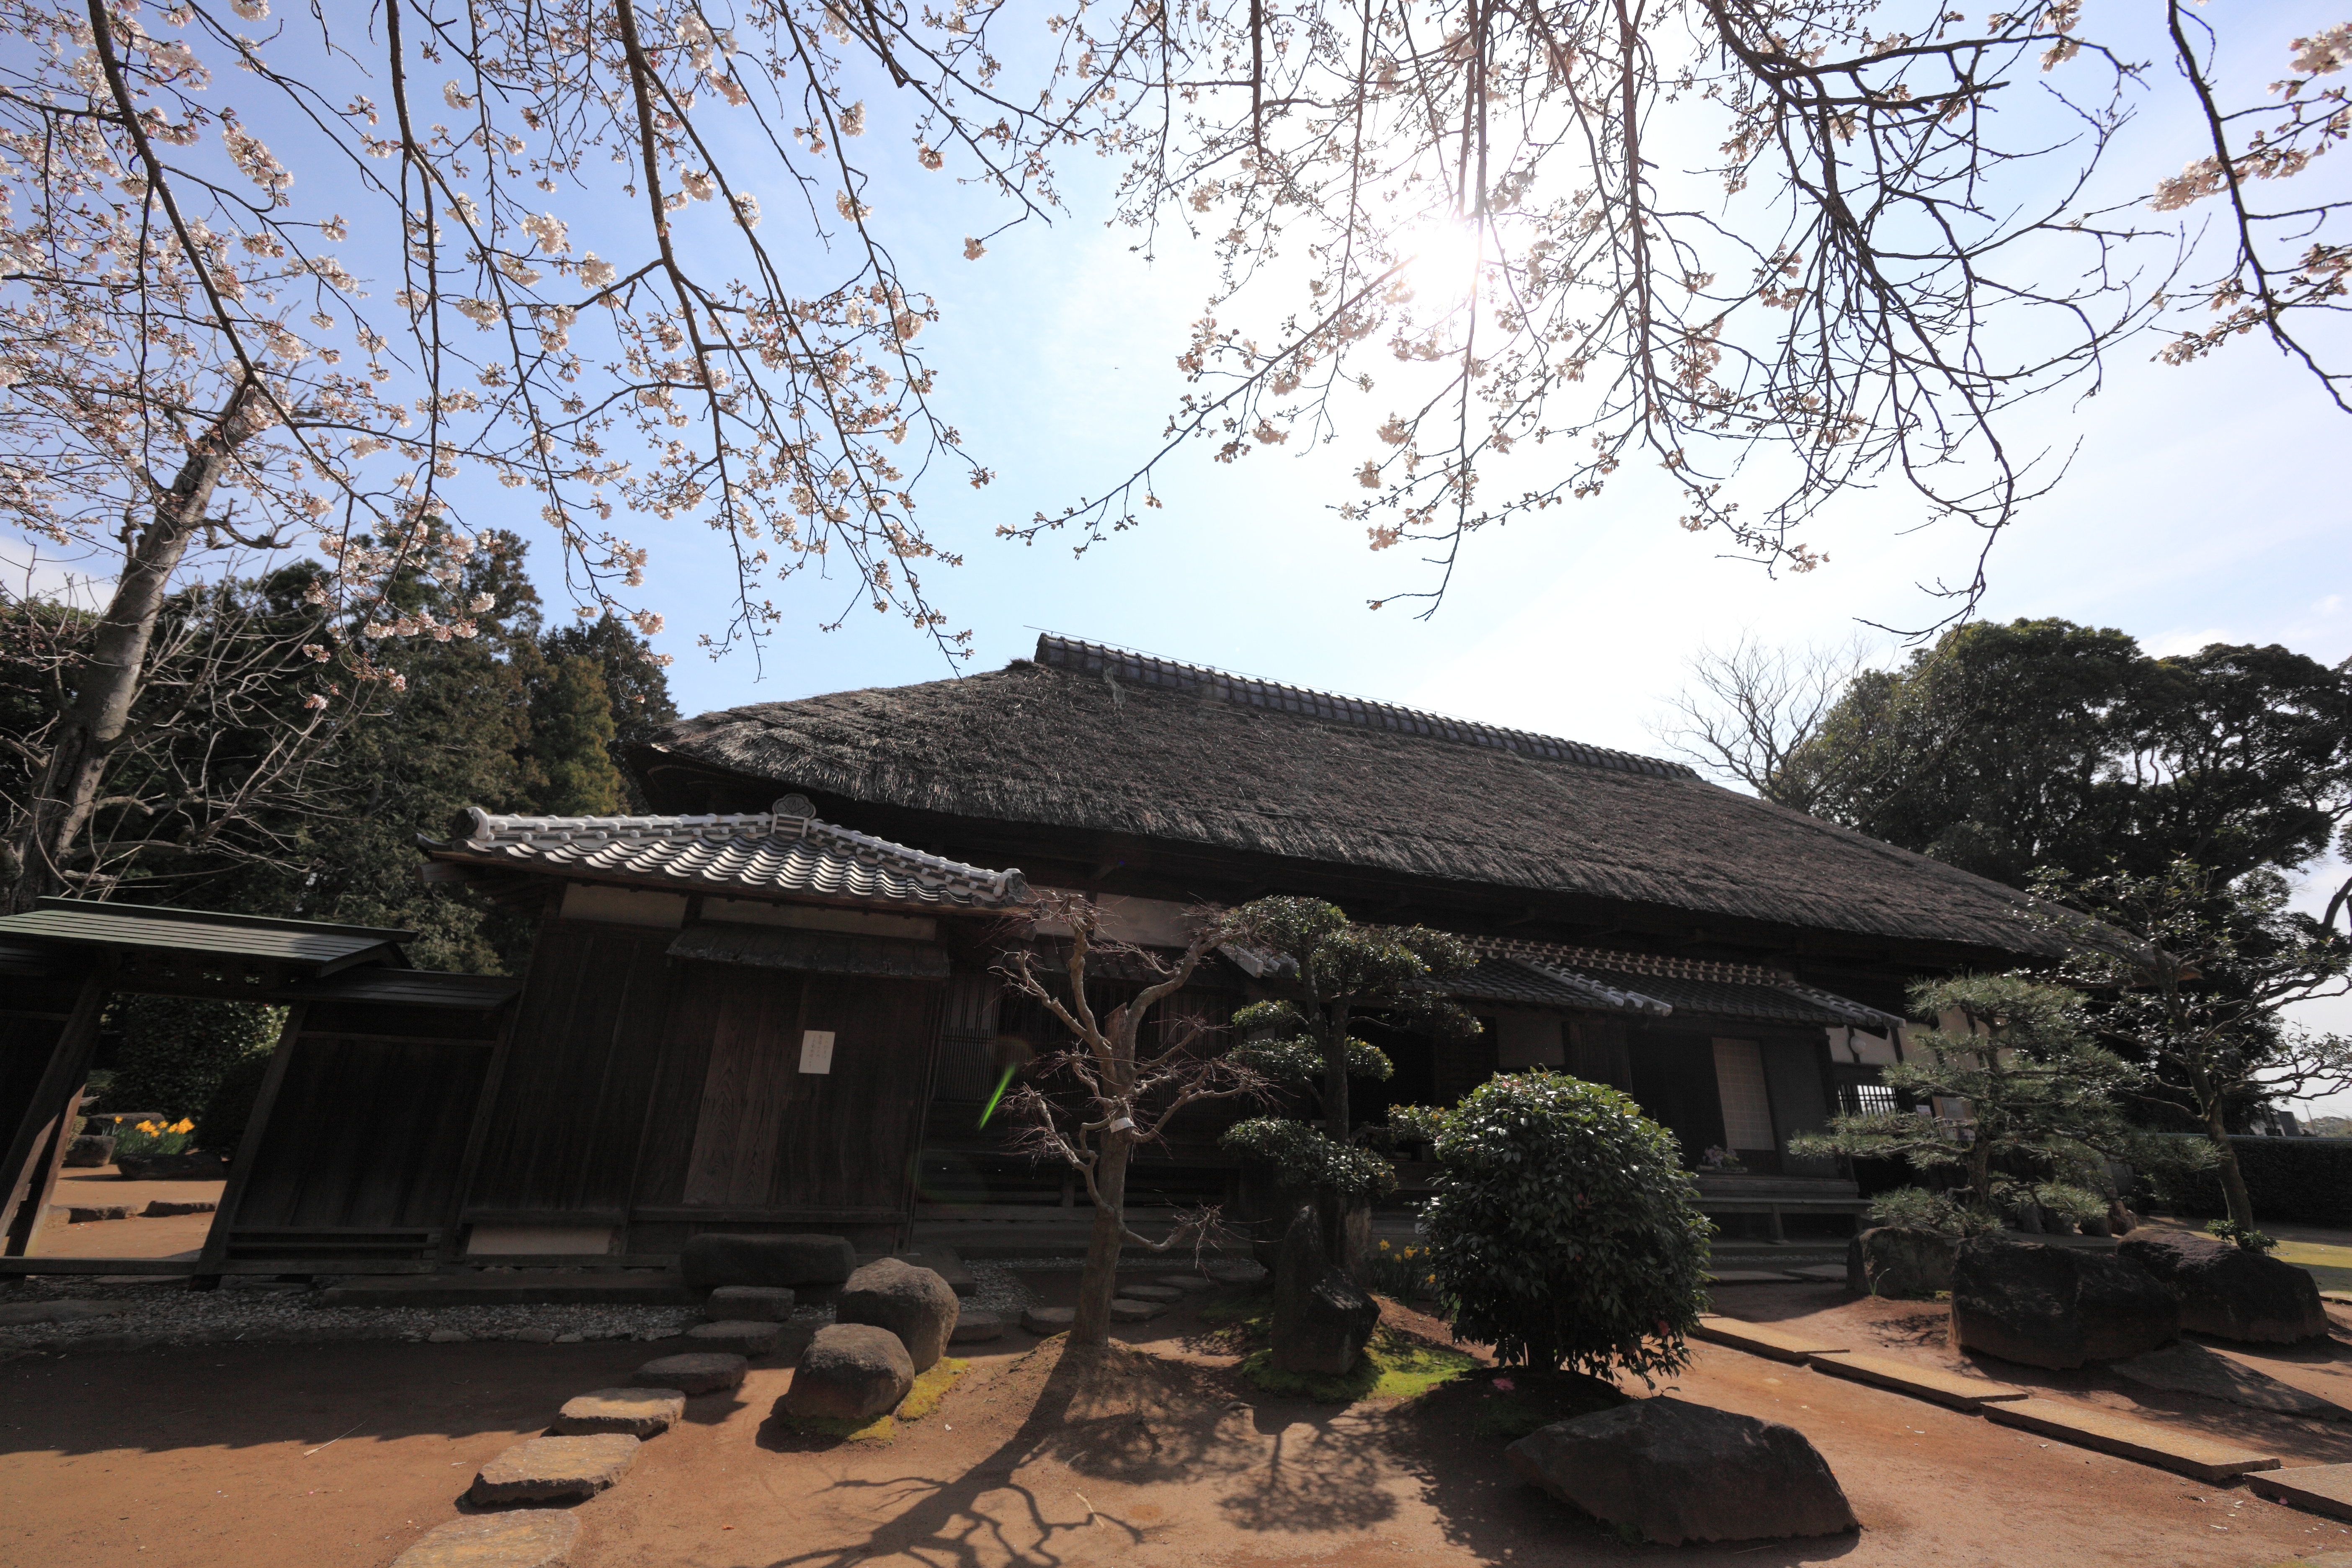
tree, farm, house, roof, building, home, high, cottage, park, property, exterior, design, japanese, 5d, style, hires, estate, markii, traditional, hi, res, resolution, chiba, sodegaura, shindoh, sodegaurakouen, outdoor structure